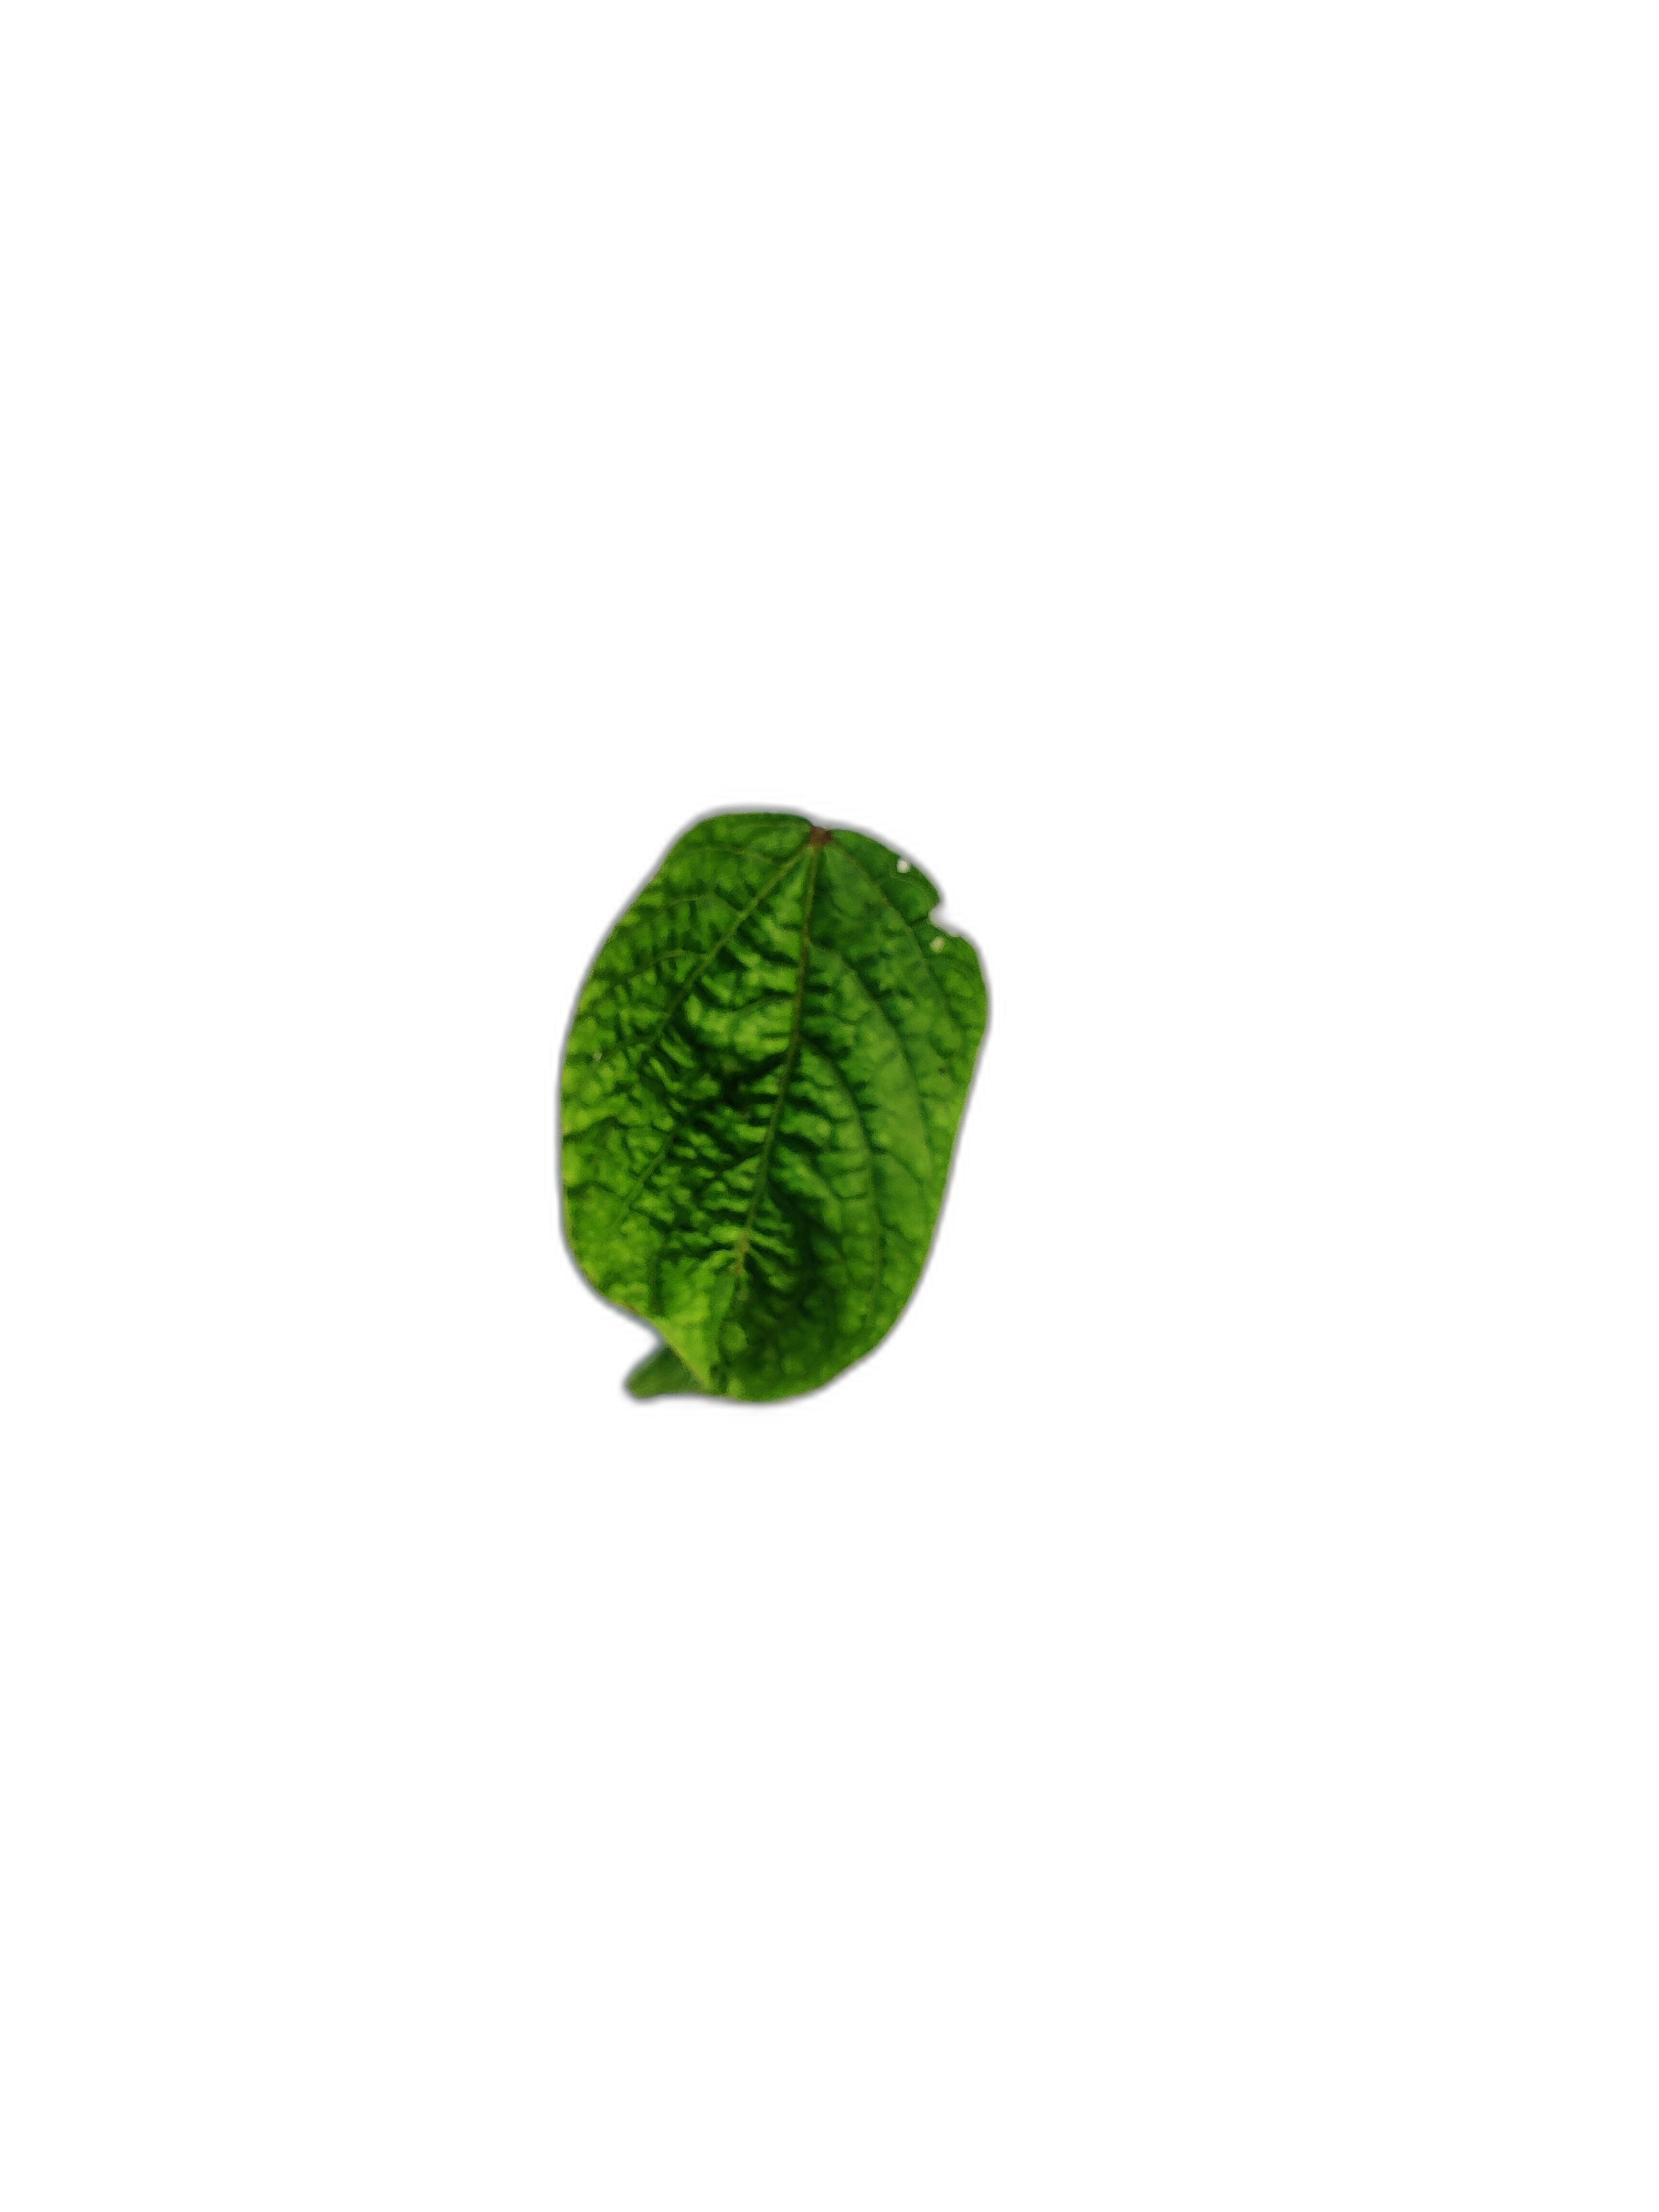
Label: Leaf Crinkle